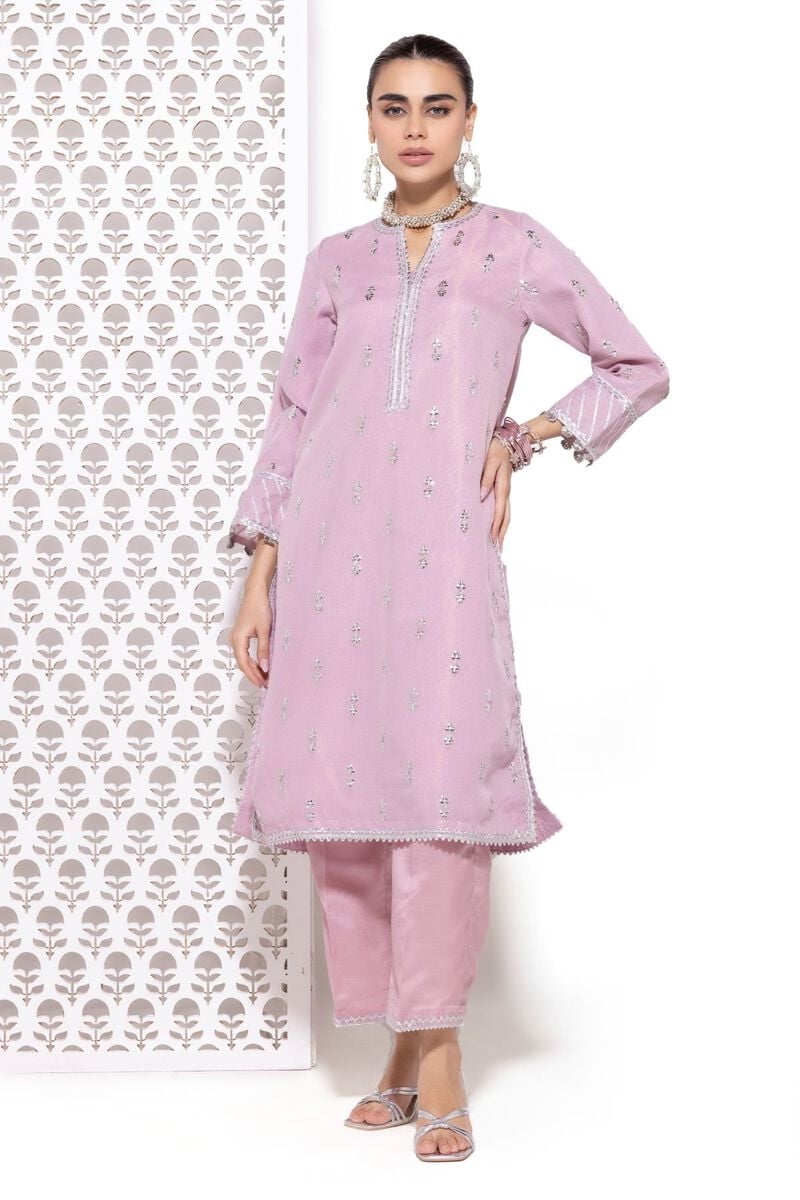
pink embroidered kurta